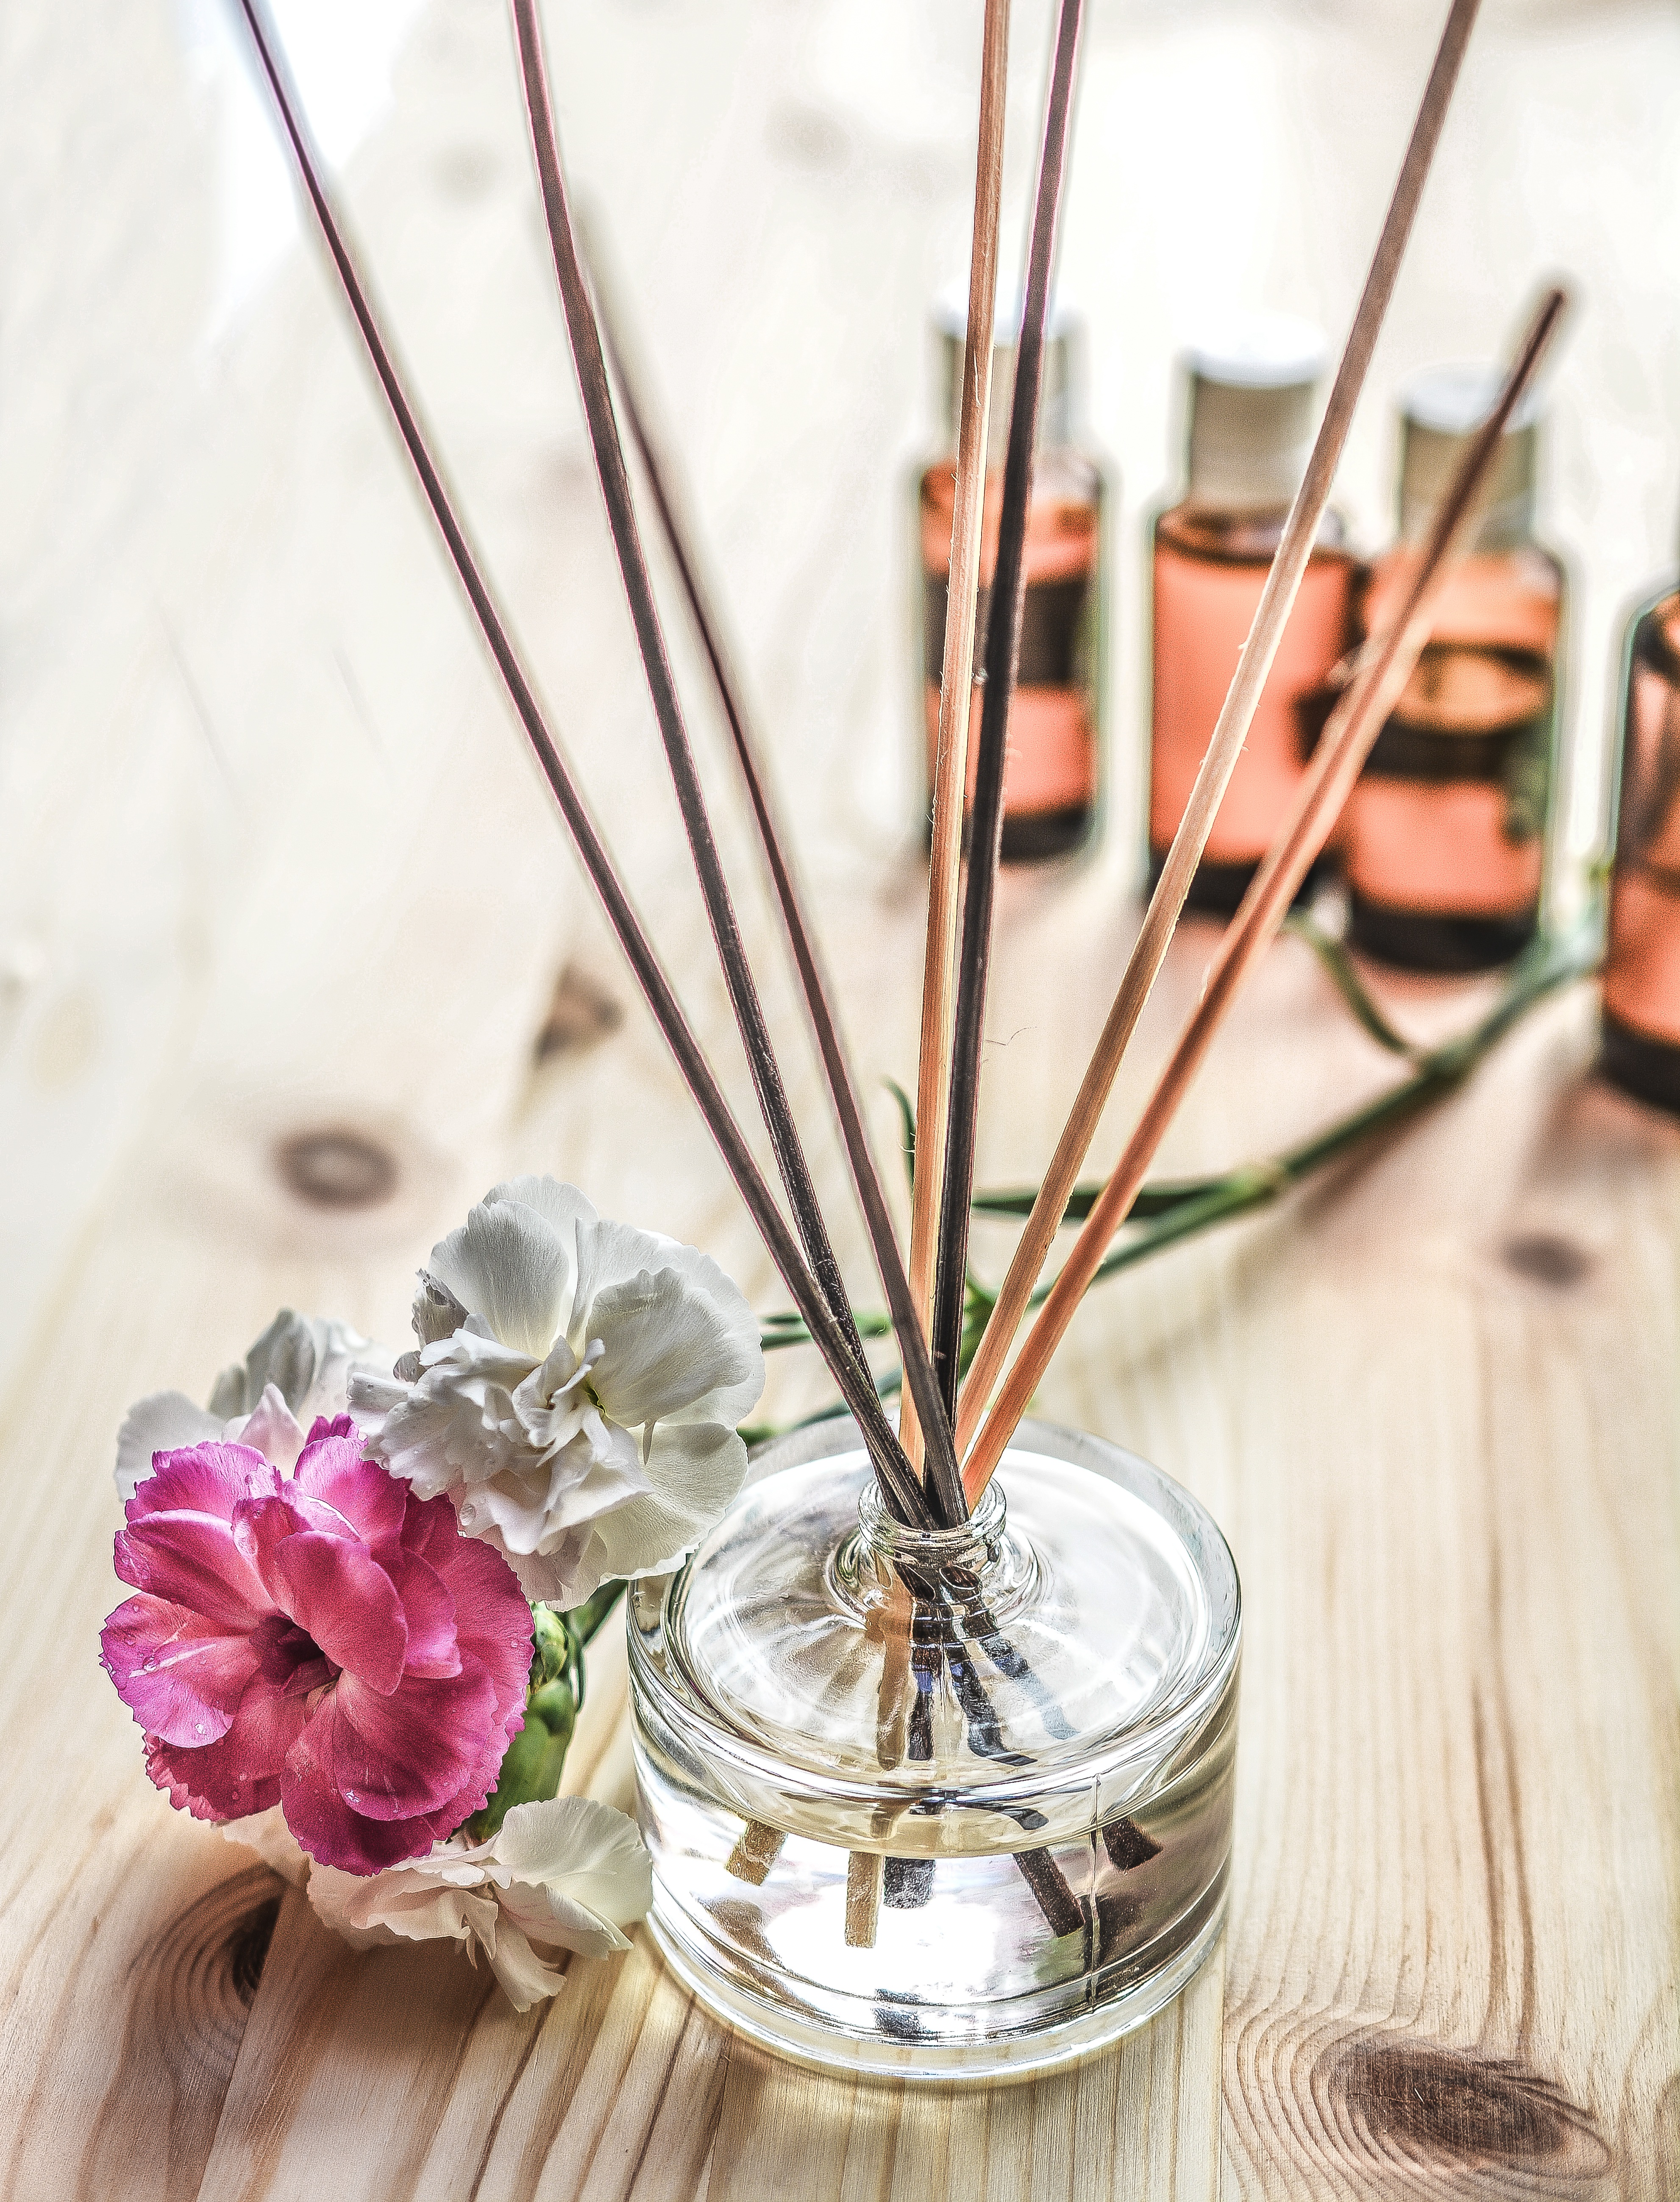
nature, plant, leaf, flower, glass, home, aroma, decoration, bowl, relax, natural, fresh, botany, bottle, medicine, healthy, lighting, freshness, alternative, relaxation, luxury, wooden, smell, composition, floristry, scent, perfume, scented, organic, fragrance, sticks, harmony, aromatic, therapy, aromatherapy, essence, treatment, wellness, healthcare, herbal, essential, senses, medicinal, healing, homeopathy, oils, pharmaceutical, remedy, natural medicine, floral design, centrepiece